Site-specific art

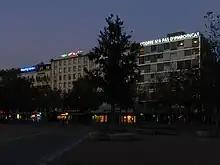
The Neon Parallax: luminous artworks specifically designed for the public space

In Geneva, Switzerland, the Contemporary Art Funds are looking for original ways to integrate art into architecture and the public space since 1980. The Neon Parallax project, initiated in 2004, is conceived specifically for the Plaine de Plainpalais, a public square of 95'000 square meters, in the heart of the city. The concept consists of commissioning luminous artistic works for the rooftops of the buildings bordering the plaza, in the same way, advertisements are installed on the city's glamorous lakefront. The 14 artists invited had to respect the same legal sizes of luminous advertisements in Geneva. The project thus creates a parallax both between locations, and messages, but also by the way one interprets neon signs in the public realm.